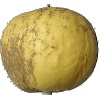
Label: Apple Golden 1